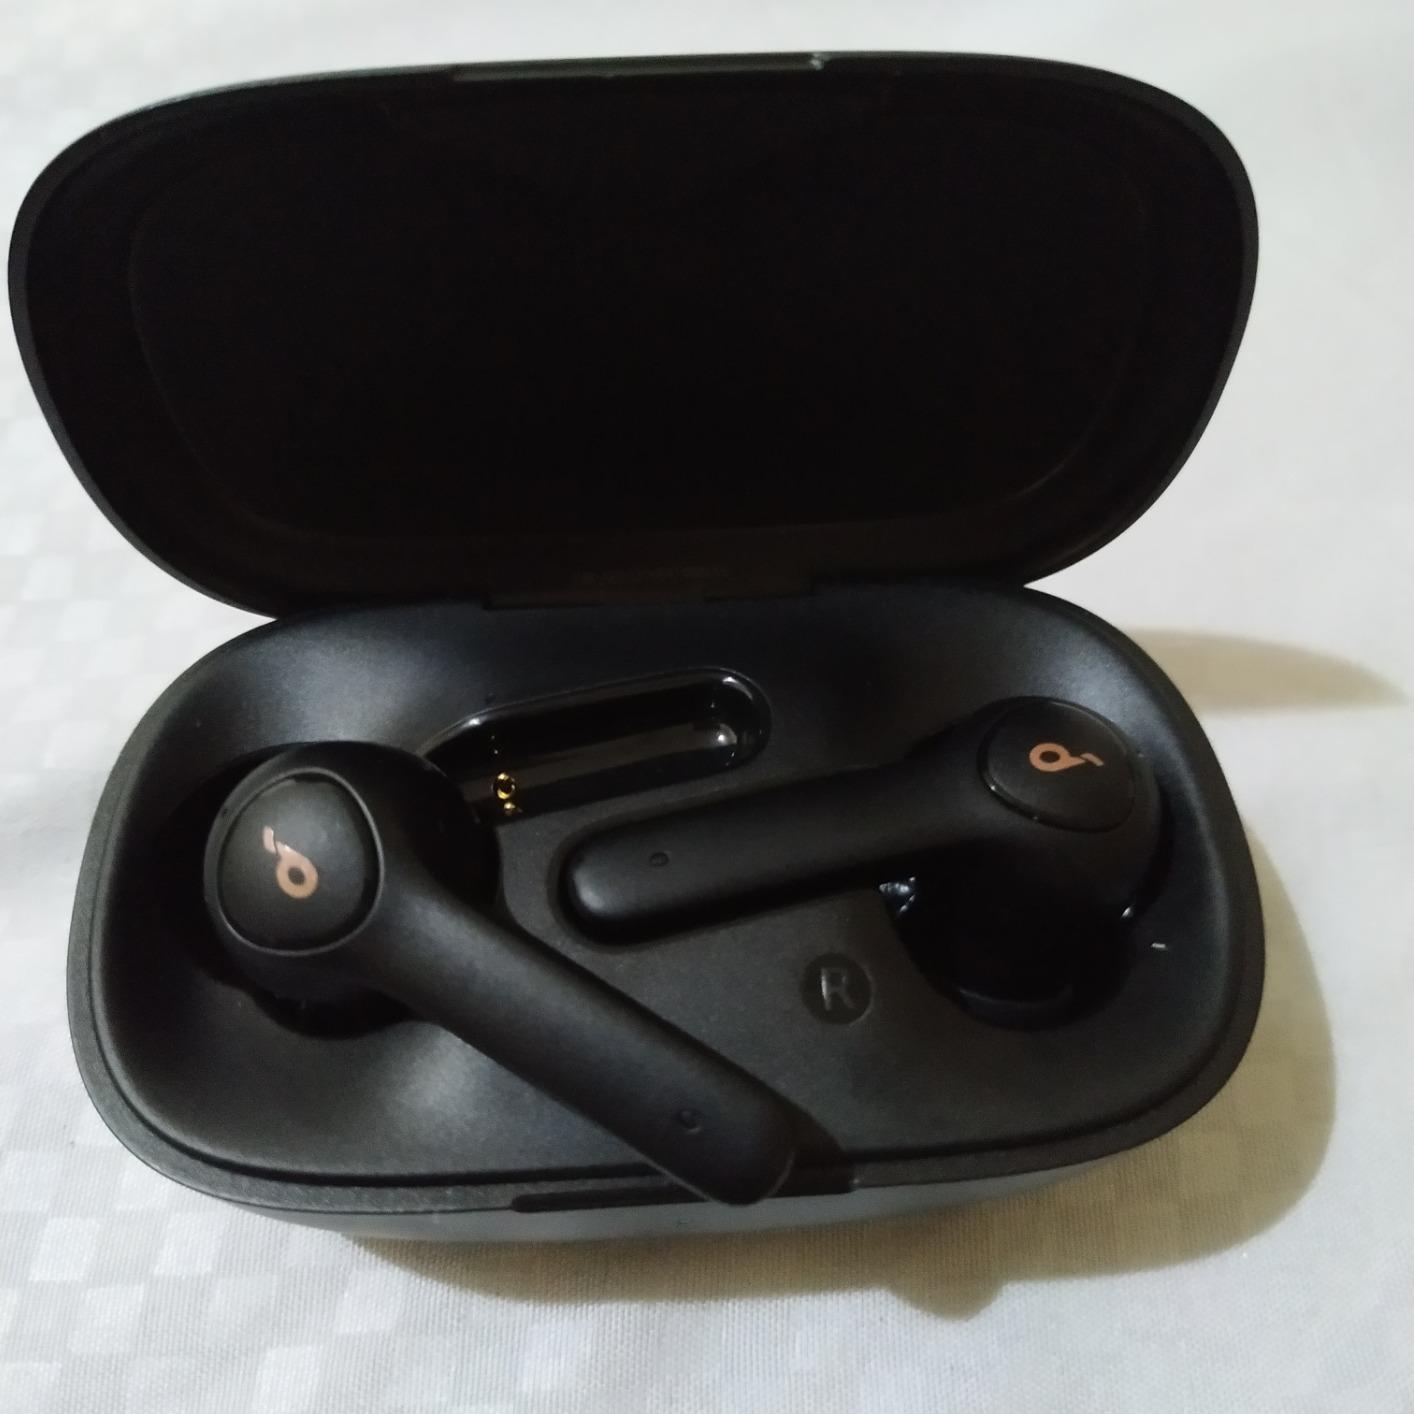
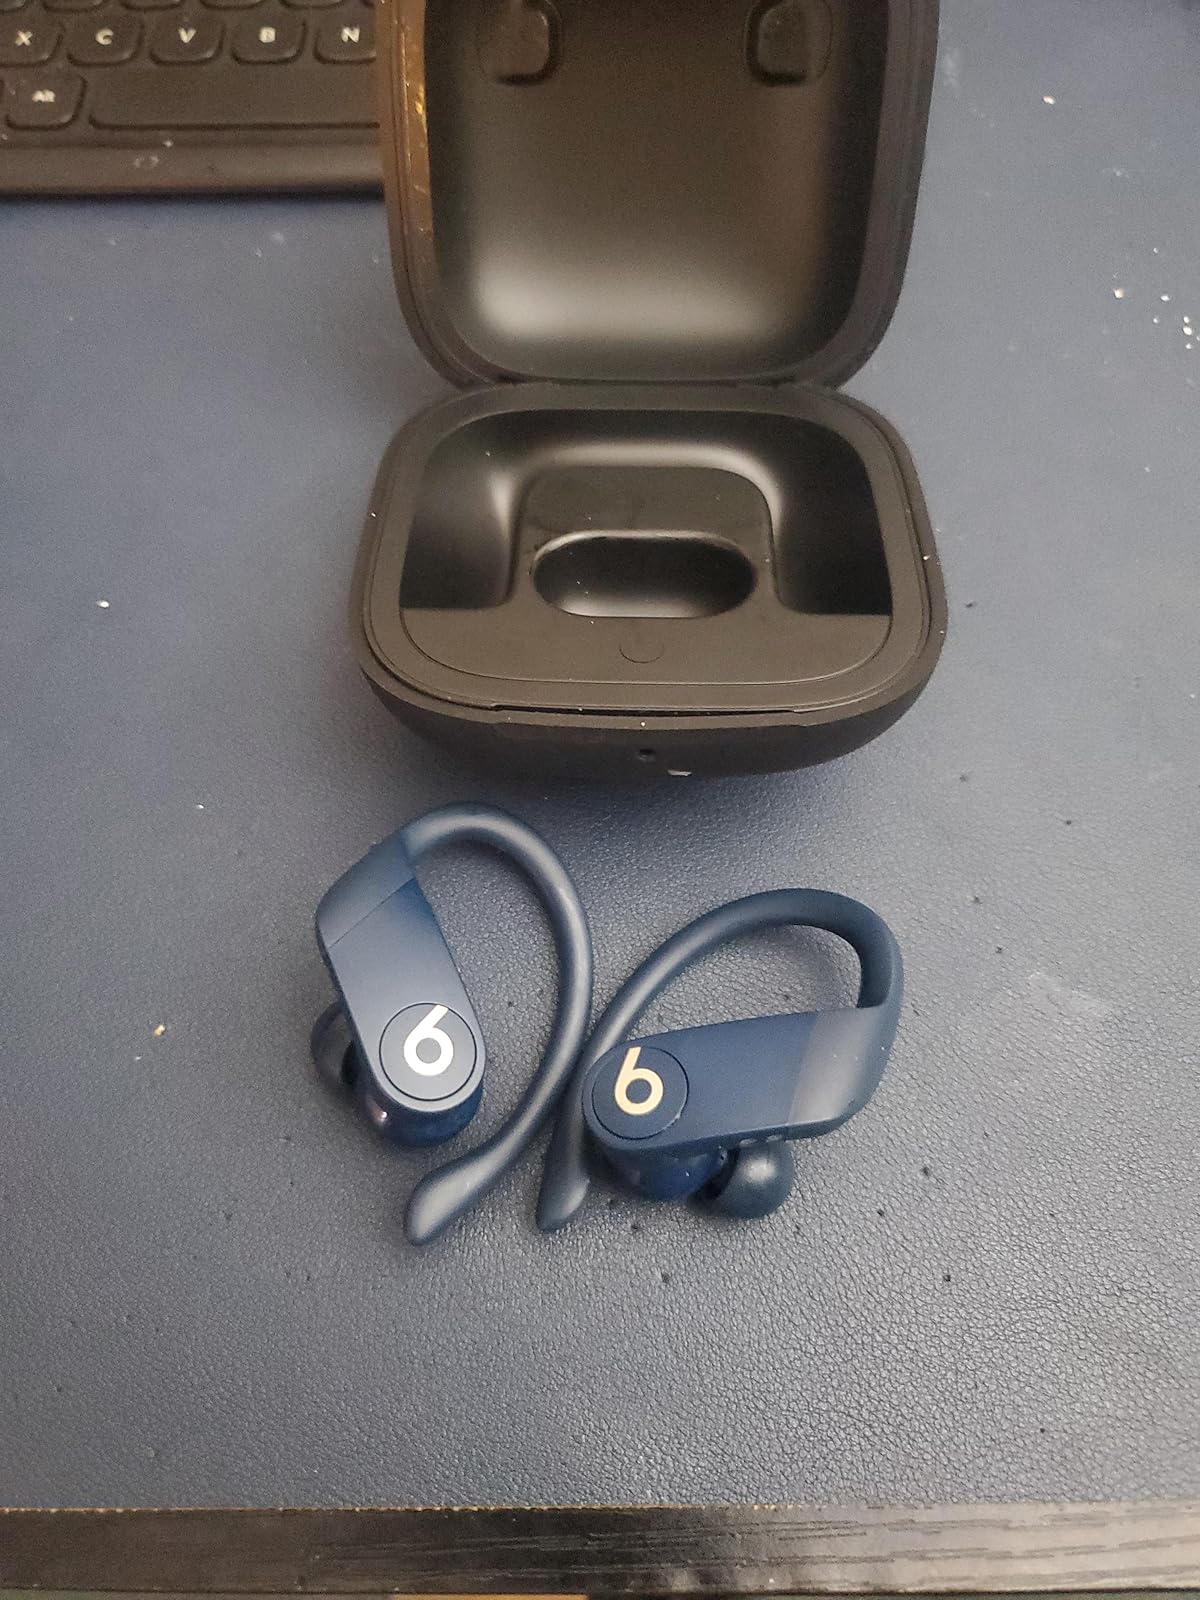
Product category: earbuds
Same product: no